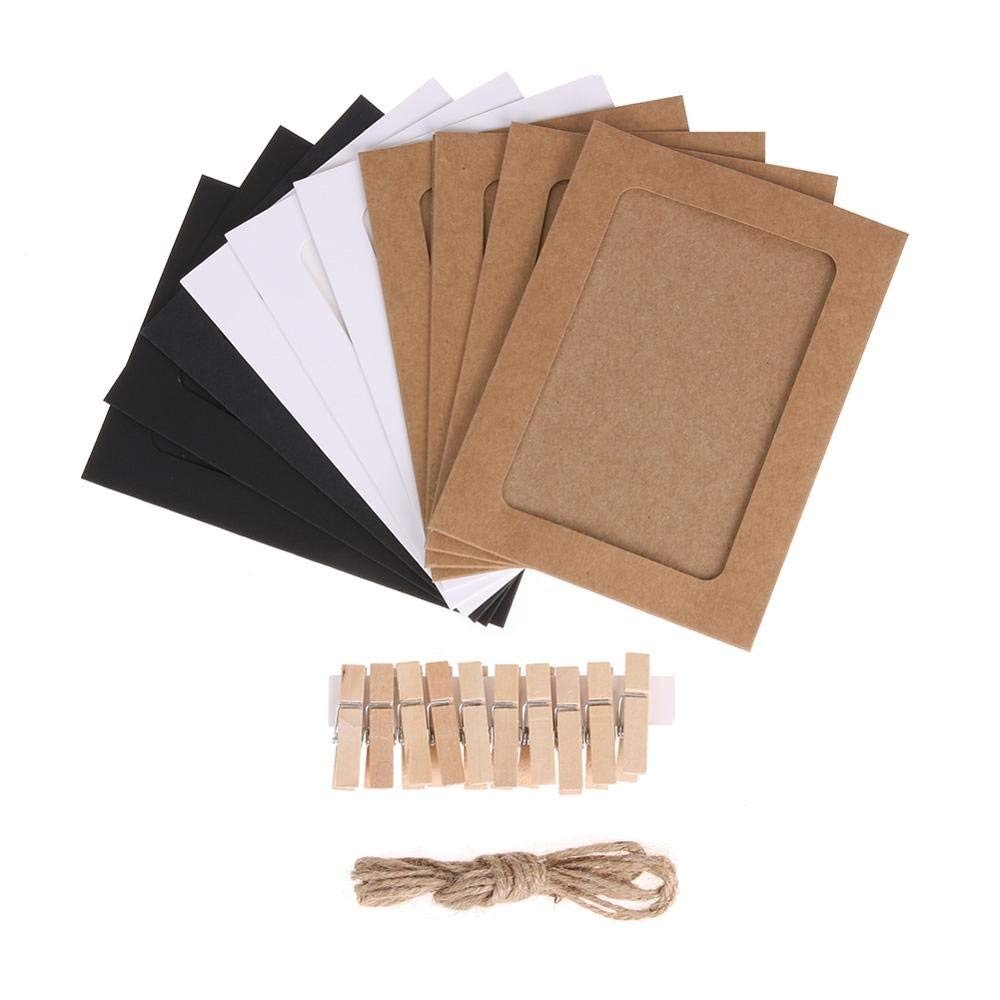
Electomania Set 6inch Hanging Album Clip Kraft Paper Photo Frame 10 in 1 Set (Random Color)
It is ideal method to record and display beautiful moments. You can hang the frames on a wall and display it in any way you want. These frames are made of cardboard so you can also decorate the frame with your own artwork as well. You can draw on frame and not worry about broking the photo just by change the frame. EASY TO CARRY, because of its mini appearance and light weight , you can carry it everywhere, especially when you want to create surprises to your love outdoor. This item is a pack of DIY album including 10 paper frame, 10 clips and a hemp rope. It is suitable for 6 inch photo, practical items for your daily life.
Brand: Electomania
Category: Cameras & Optics > Photography > Photo Negative & Slide Storage